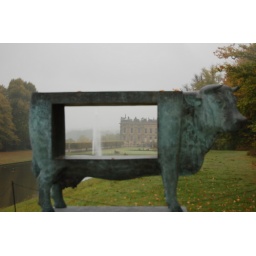
A little boy was overheard saying it's like a cow with a telly in it!